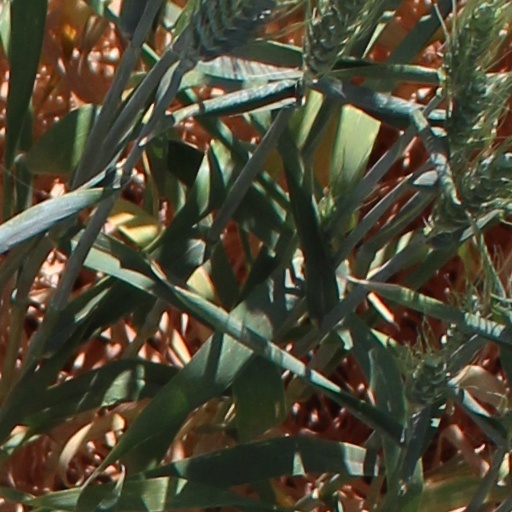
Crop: wheat